Abbey of St Andoche, Autun

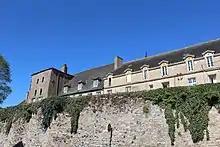
Abbey of St. Andoche

The Abbey of St. Andoche (also "Abbaye royale Sainte-Marie et Saint-Andoche d'Autun") in Autun, Saône-et-Loire, France, is a former Benedictine nunnery founded in 592 by Queen Brunhilda on the site of a Roman temple of Diana. The buildings largely survived the French Revolution.